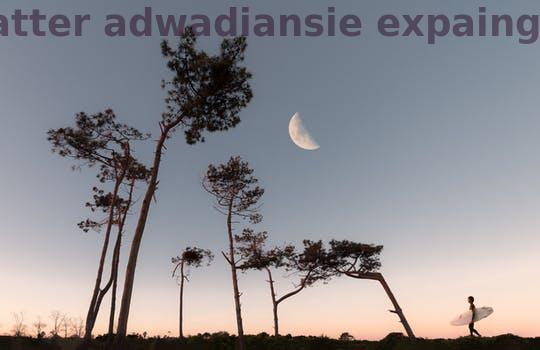
Label: Watermark